Climate and energy

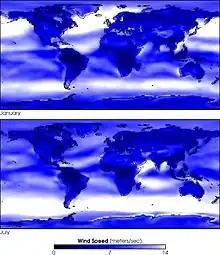
The world's climate determines the pattern of its winds. These winds are now increasingly used as a source of energy.

In the 21st century, the Earth's climate and its energy policy interact and their relationship is studied and governed by a variety of national and international institutions.